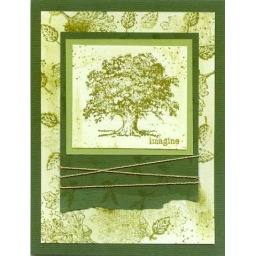
Lovely as a tree in green